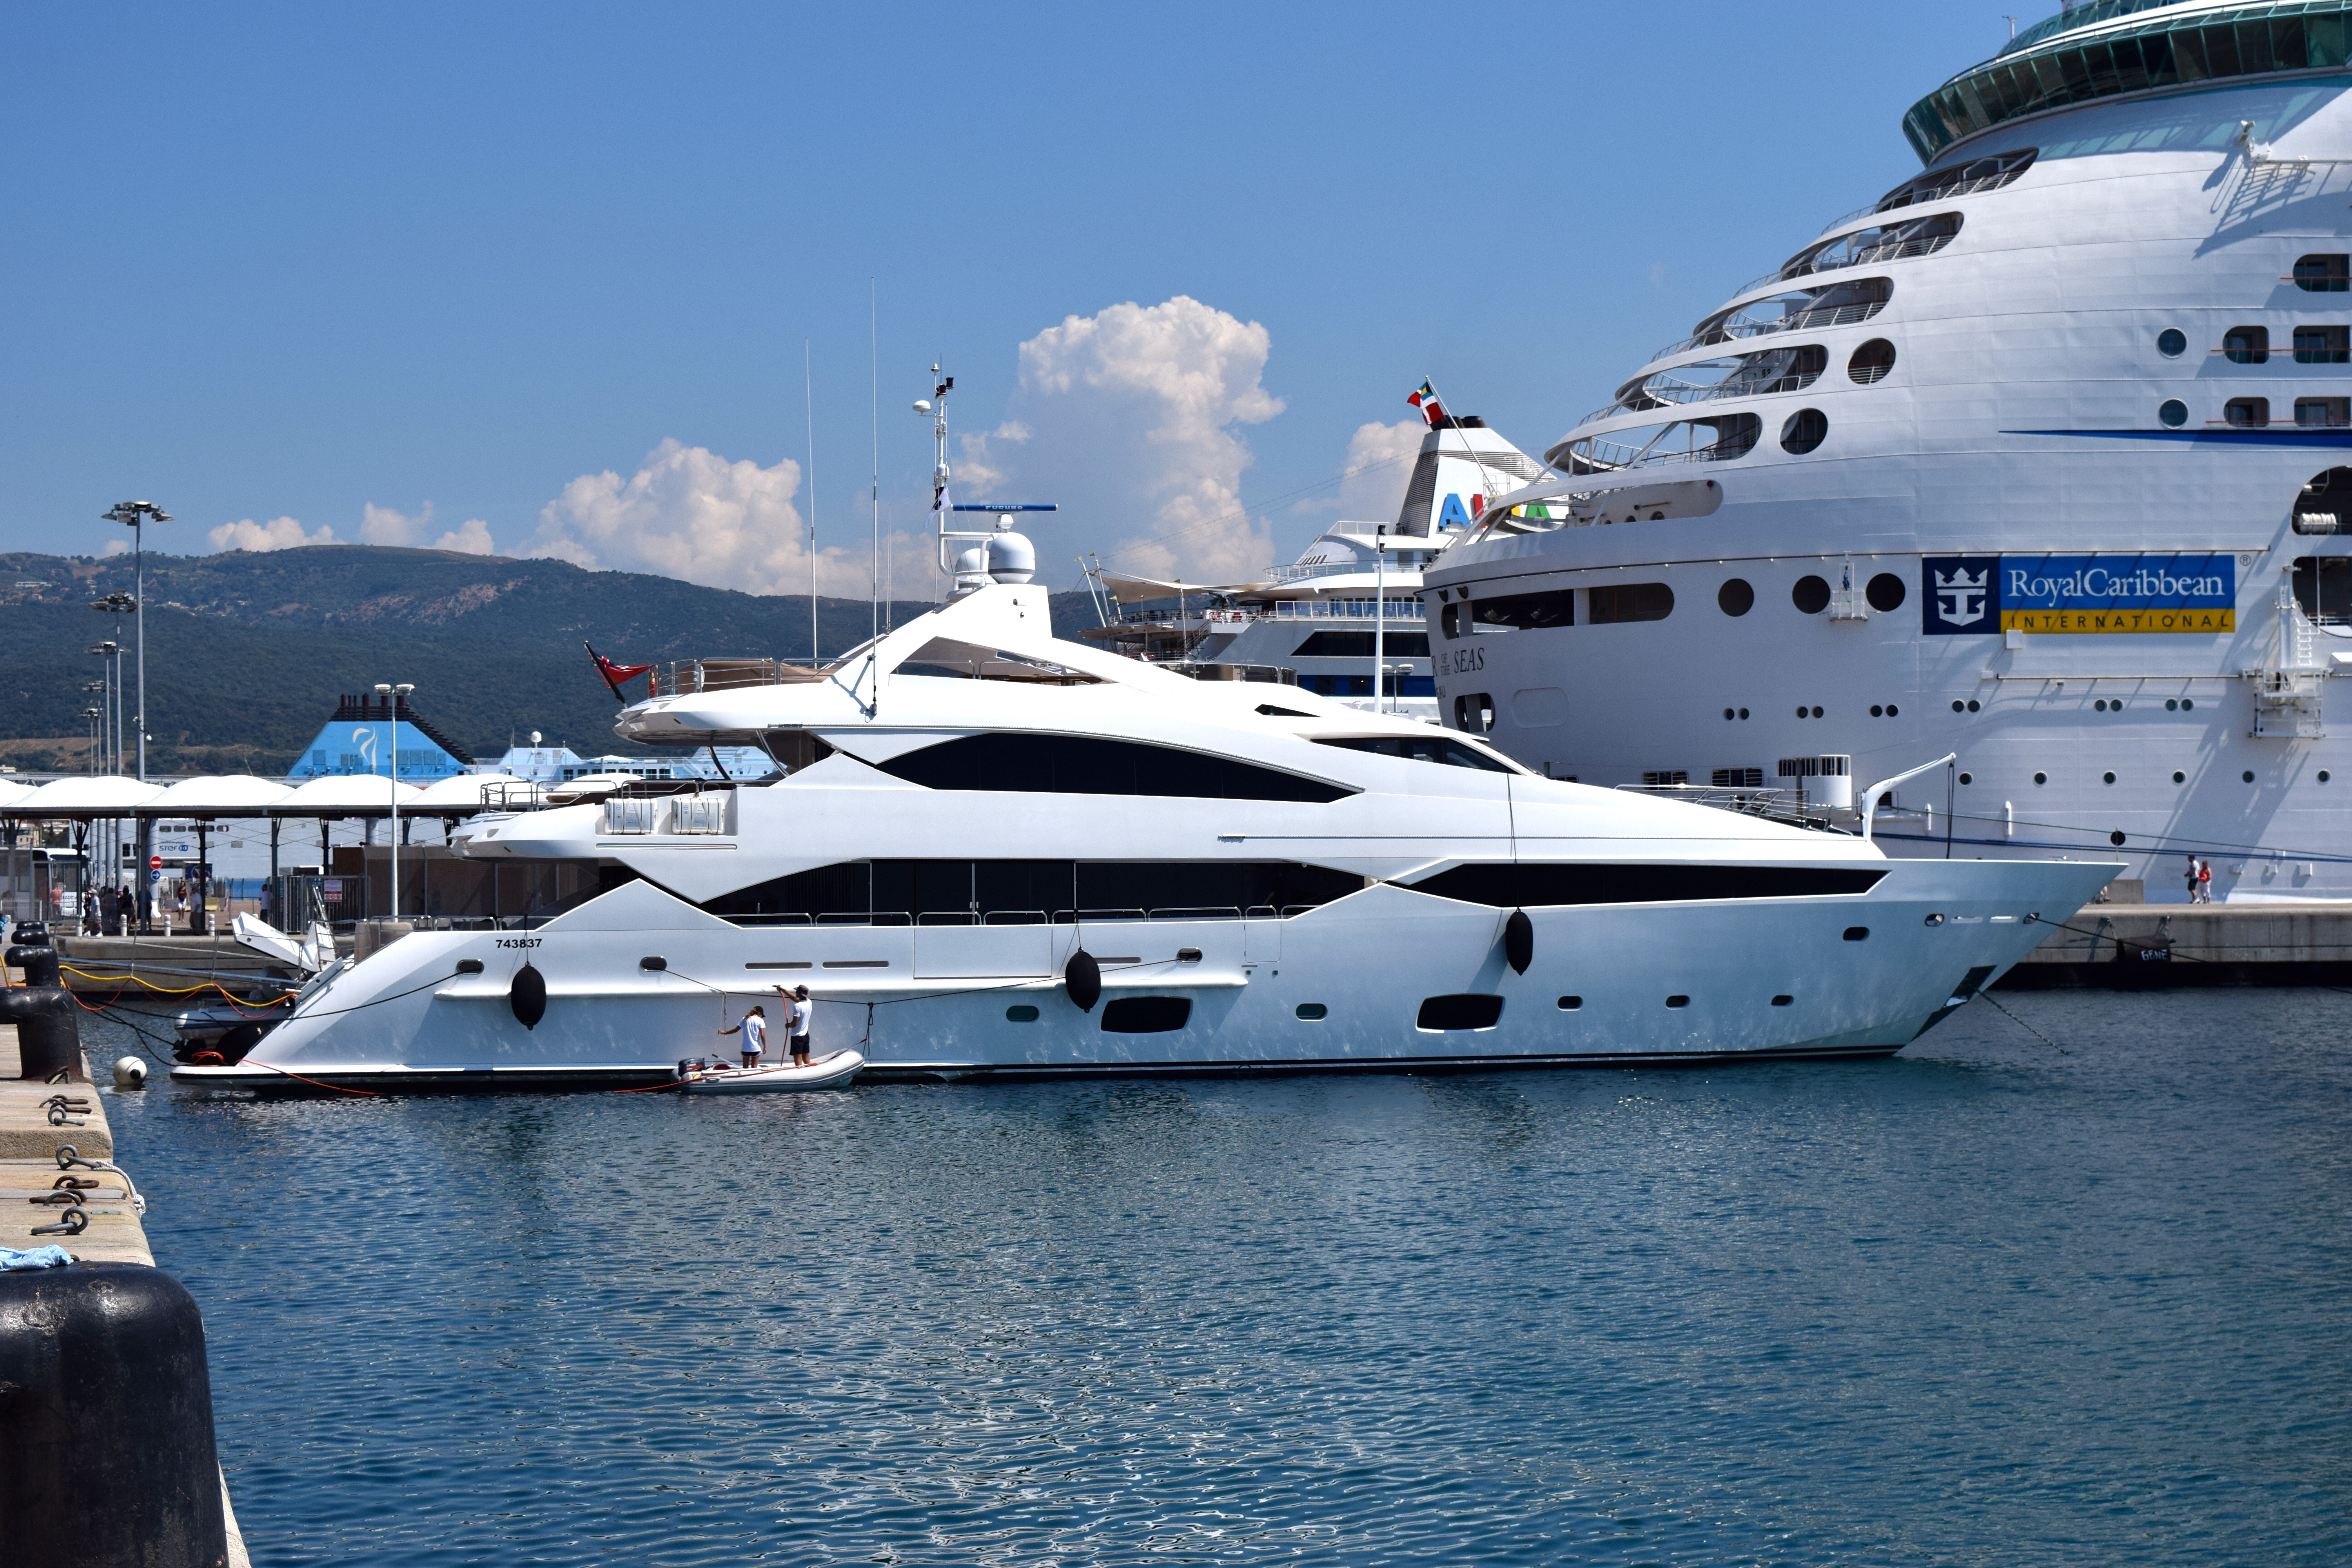
sea, water, boat, ship, boot, vehicle, yacht, clean, marina, watercraft, wealth, motor ship, passenger ship, luxury yacht, motor yacht